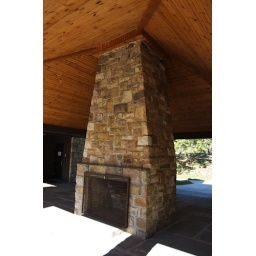
A fireplace in the beach house breezeway at R B Winter. I love it!